Zabriskie Point

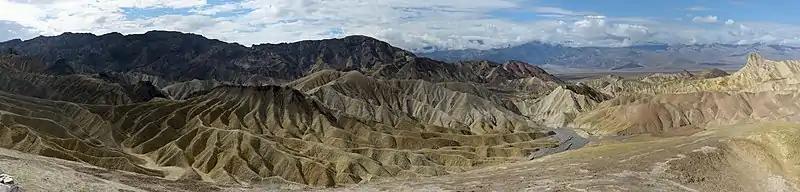
Panoramic view from Zabriskie Point

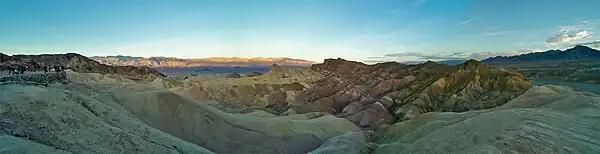
Another panoramic view from Zabriskie Point, at sunrise

The location was named after Christian Brevoort Zabriskie, vice-president and general manager of the Pacific Coast Borax Company in the early 20th century. The company's twenty-mule teams were used to transport borax from its mining operations in Death Valley.